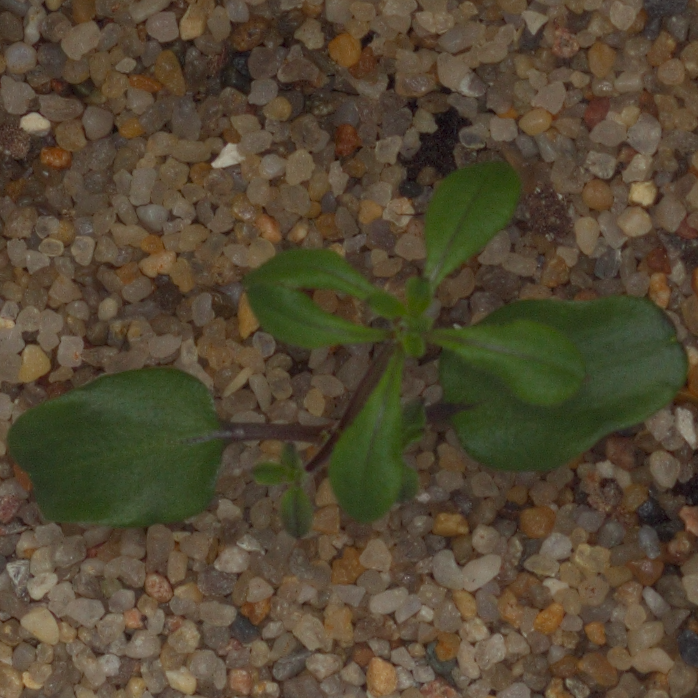
Label: cleavers